Program for Action

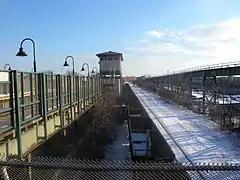
The BMT Canarsie Line, at left, would have been shifted west to a new structure along the Bay Ridge Branch, at right, under the Program for Action.

In Manhattan, a "cup handle" branch, also known as the Lower East Side Loop or Route 103-B, of the IND Sixth Avenue Line would diverge east of the Second Avenue station under Houston Street, turn north under Avenue C with an intermediate stop at Eighth Street, turn west at 14th Street, and merge with the BMT 14th Street–Canarsie Line to Eighth Avenue. This branch would have served Alphabet City, a neighborhood that was underserved by public transit. This "Avenue C Cuphandle" was proposed because many of the Alphabet City's residents were working-class poor, and the SAS would not come close enough to serve the residents of Alphabet City. This route was approved by the Board of Estimate on March 19, 1970.